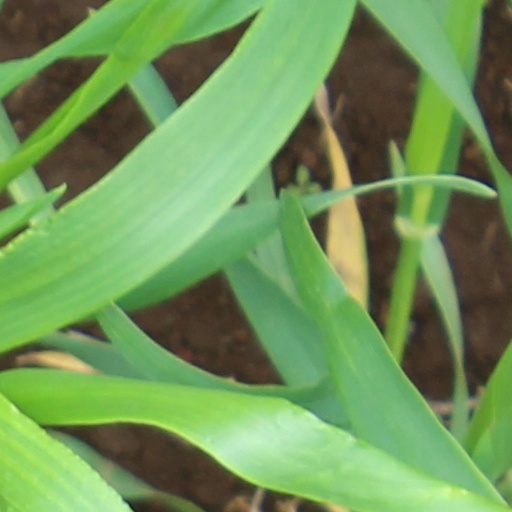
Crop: wheat